Fryup

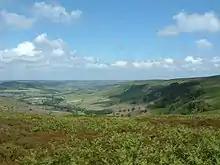
View of Great Fryup Dale from the valley head

Fryup is a hamlet in the North York Moors National Park in North Yorkshire, England. It is within the civil parish of Danby, and is located alongside Great Fryup Beck in Great Fryup Dale.